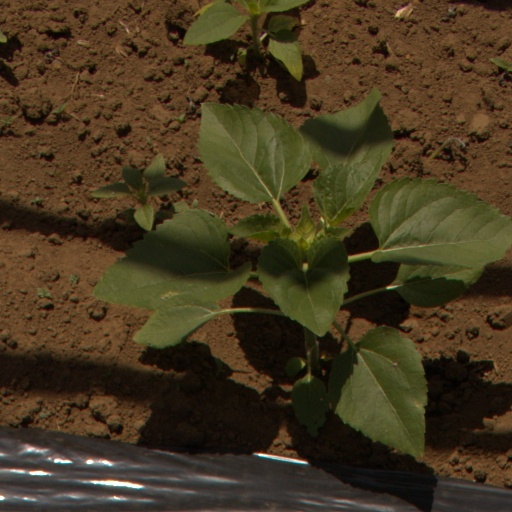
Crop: Jerusalem artichoke